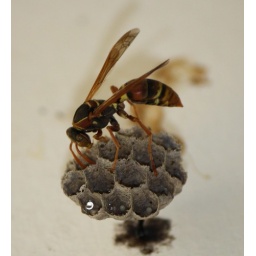
Once, when I spotted wasps building under our eaves, I would move into eradication mode. Now I move into camera mode.